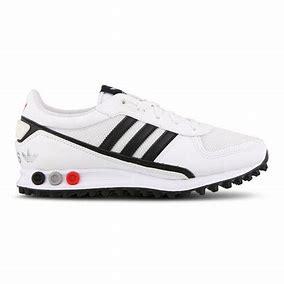
Brand: Adidas
Model: La Ii